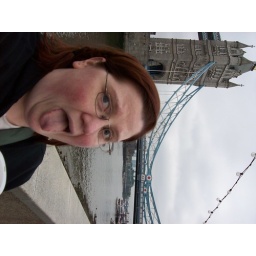
me and my toungue by the tower bridge